Cholistan Desert

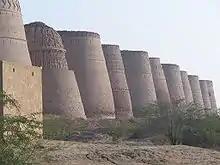
Derawar Fort, Cholistan Desert

It may be mentioned that cotton textiles have always been a hallmark craft of the Indus Valley civilization. Various kinds of khaddar-cloth are made for local consumption, and fine khaddar bedclothes and coarse lungies are woven here. A beautiful cloth called Sufi is also woven of silk and cotton, or with cotton wrap and silk wool. Gargas are made with numerous patterns and color, having complicated embroidery, mirror, and patchwork. Ajrak is another specialty of Cholistan. It is a special and delicate printing technique on both sides of the cloth in indigo blue and red patterns covering the base cloth. Cotton turbans and shawls are also made here. Chunri is another form of dopattas, having innumerable colors and patterns like dots, squares, and circles on it.